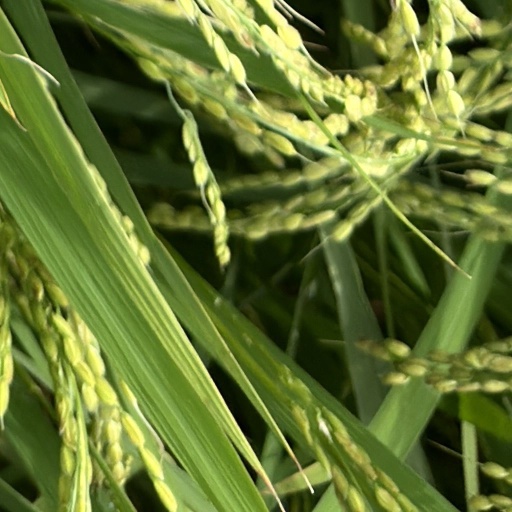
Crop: rice